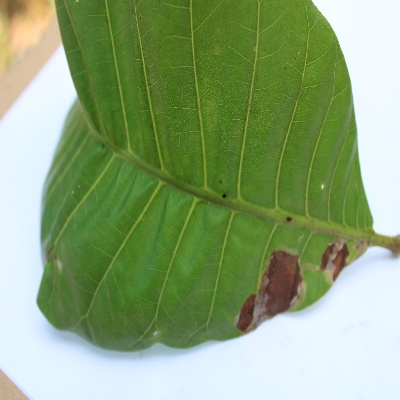
Crop: Cashew
Condition: leaf miner